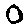
Label: 0